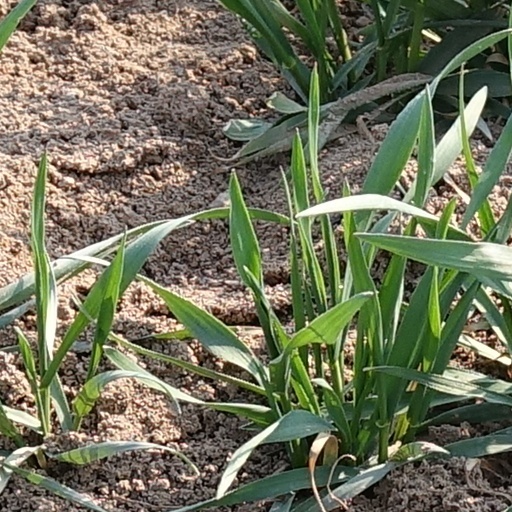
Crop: wheat